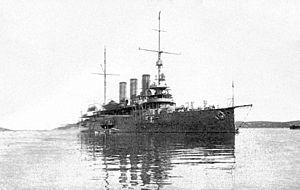
Le SMS Sankt Georg était un croiseur cuirassé de la Marine austro-hongroise. Celui-ci fut construit sur le chantier naval de l'arsenal de Pula avant la Première Guerre mondiale.
Liste des navires de la marine austro-hongroise.